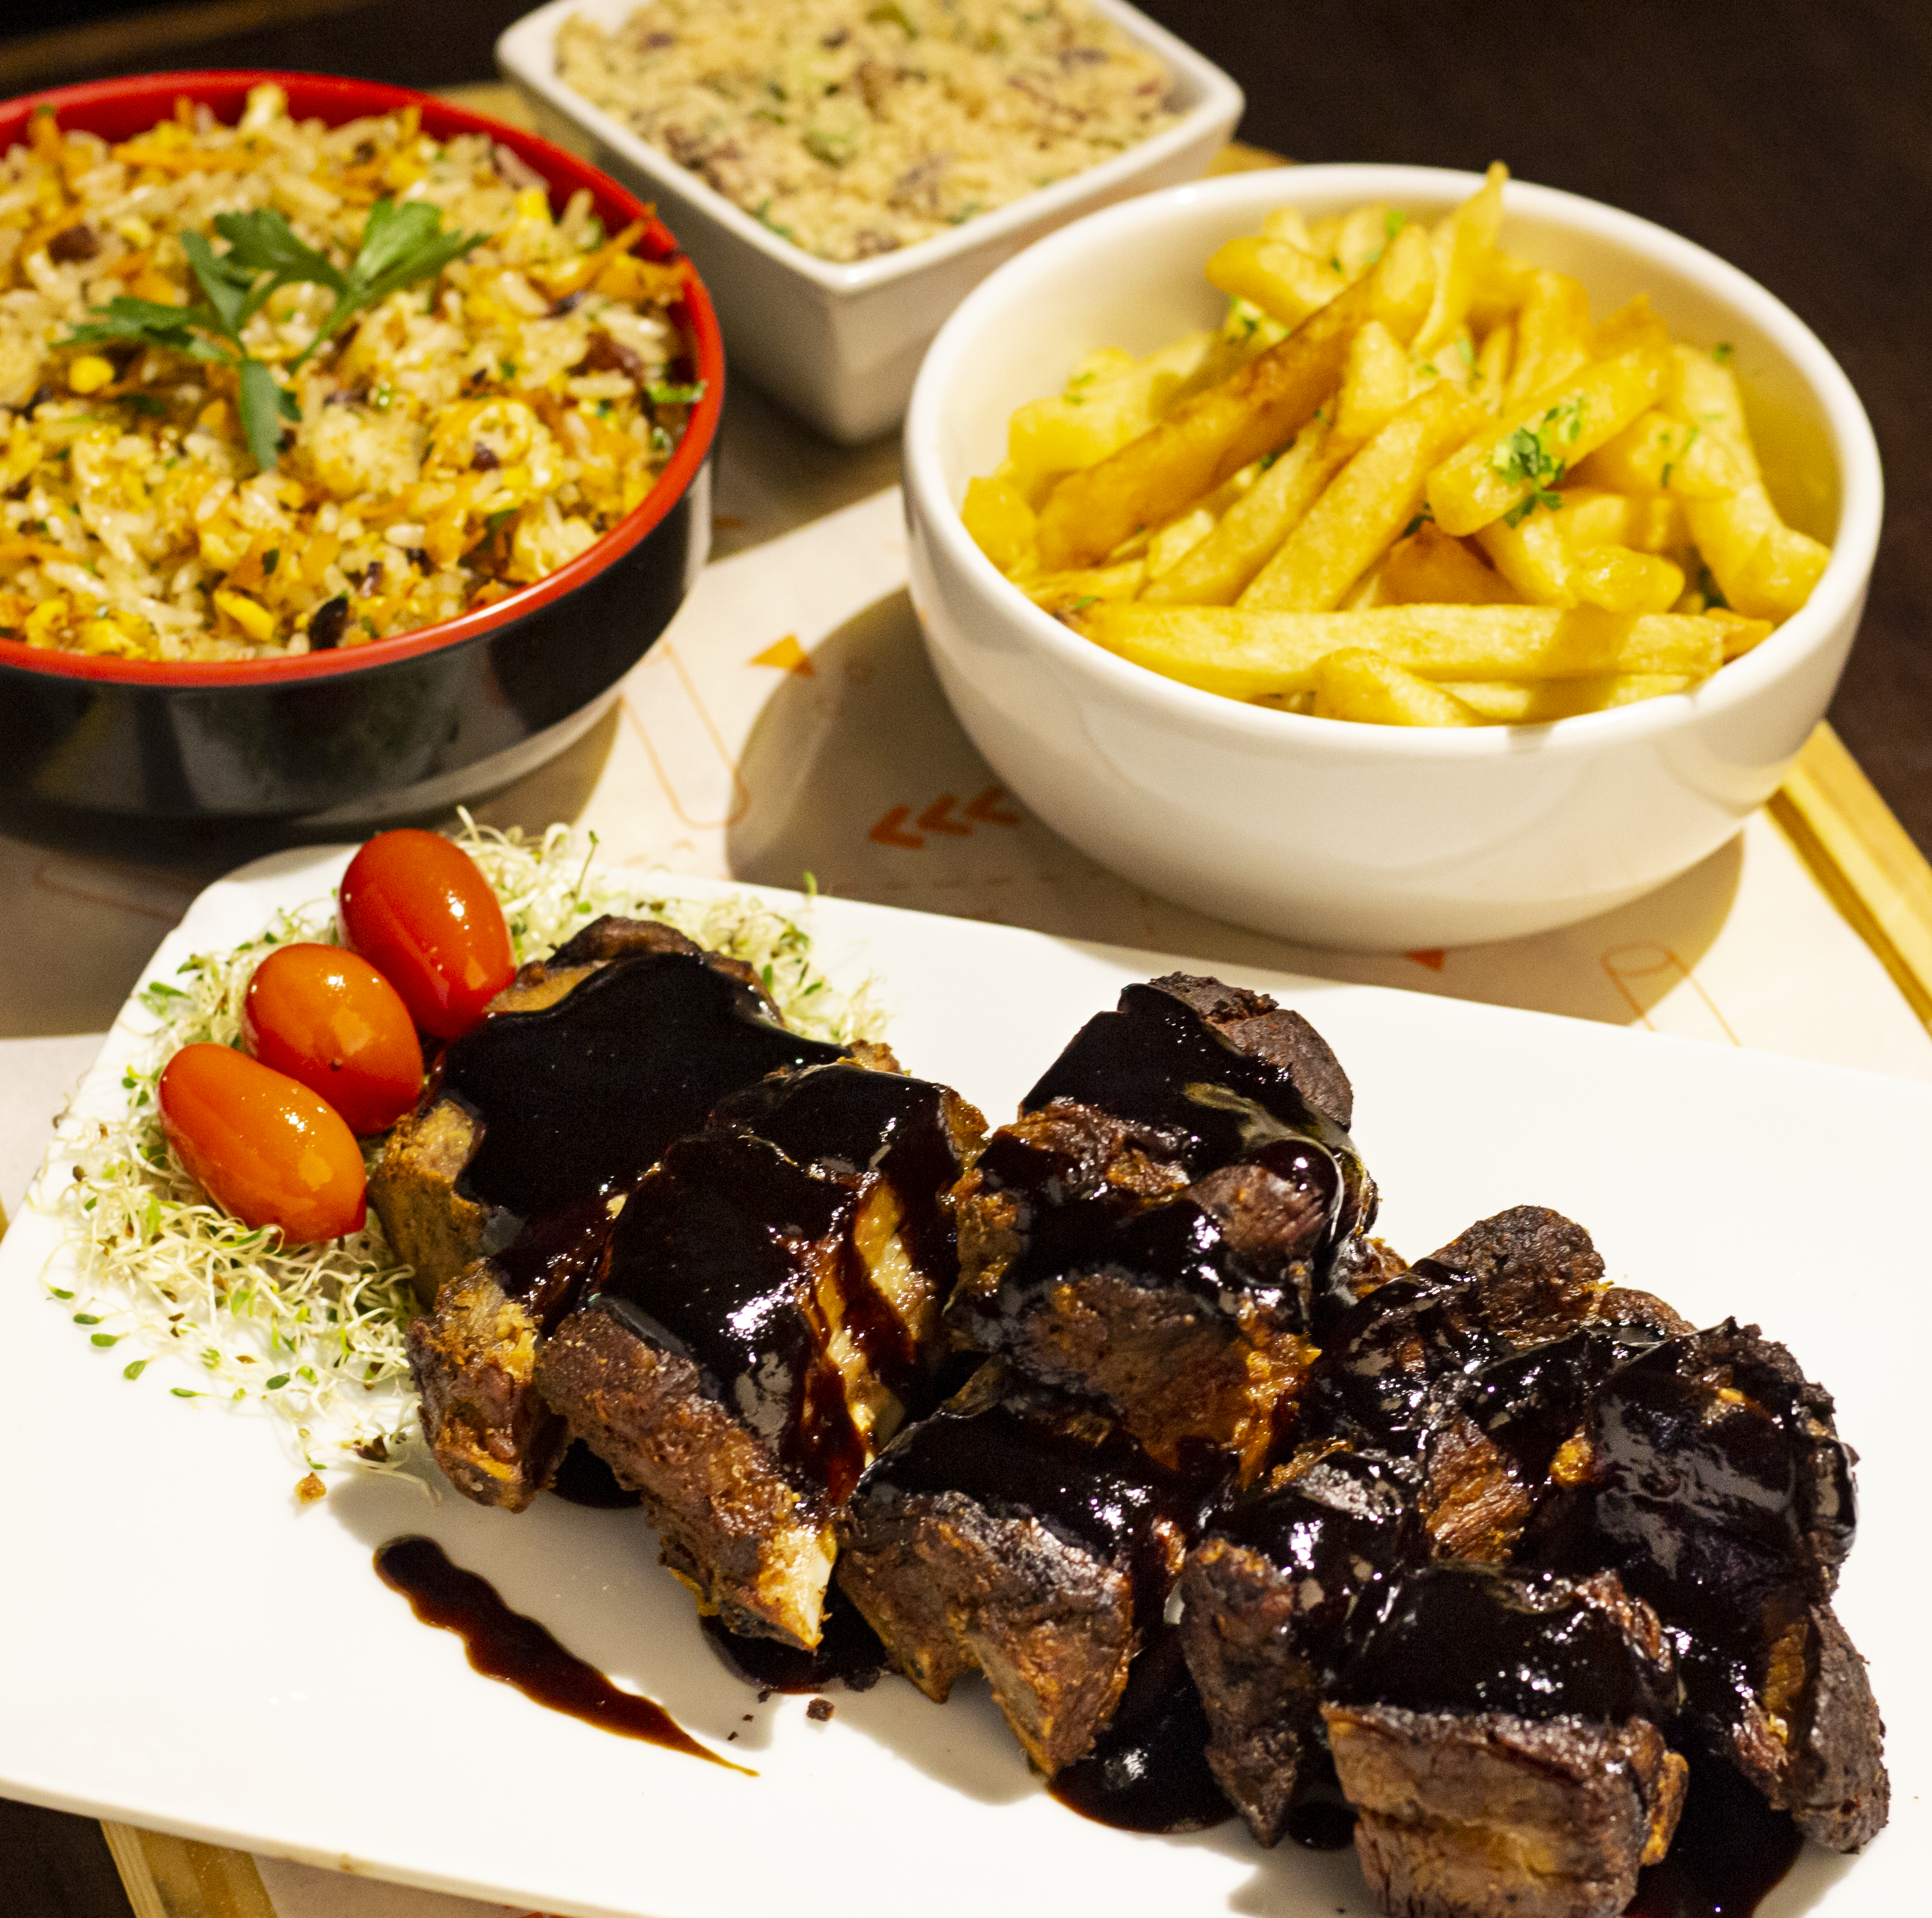
dish, food, cuisine, ingredient, meat, produce, lunch, staple food, meal, plate lunch, side dish, fried food, recipe, mixed grill, steamed rice, white rice, Jamaican food, tapa, brazilian food, greek food, Hawaiian food, mediterranean food